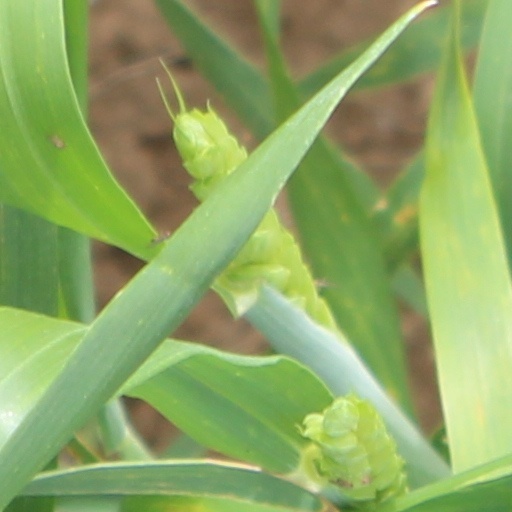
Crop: wheat